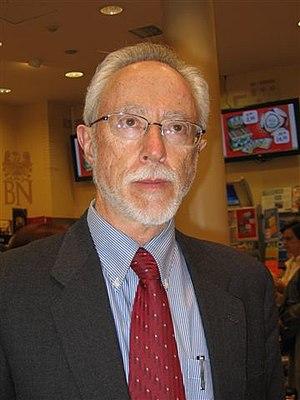
L'appellation Blancs sud-africains désigne génériquement les Sud-Africains issus de l'immigration européenne du XVIIᵉ au XXᵉ siècles. Elle se répartit principalement entre deux groupes ethno-culturels, les Afrikaners, descendants uniquement des pionniers germano-néerlandais et français de langue afrikaans et les Anglo-sud-africains de langue anglaise.
Un Afrikaner est un Sud-africain blanc d’origine néerlandaise, française, allemande ou scandinave qui s’exprime dans une langue dérivée du néerlandais du XVIIᵉ siècle : l’afrikaans.
J. M. Coetzee, de son nom complet John Maxwell Coetzee, est un romancier et professeur en littérature australien, d'origine sud-africain, et d'expression anglaise, né le 9 février 1940 au Cap en Afrique du Sud. Il est lauréat de nombreux prix littéraires de premier ordre dont le prix Nobel de littérature en 2003. Marquée par le thème de l'ambiguïté, la violence et la servitude, son œuvre juxtapose réalité politique et allégorie afin d'explorer les phobies et les névroses de l'individu, à la fois victime et complice d'un système corrompu qui anéantit son langage.
Le terme Blanc est employé, dans le langage courant, pour désigner des êtres humains caractérisés notamment par une couleur de peau claire. Le terme est généralement employé pour désigner les individus présentant des caractéristiques physiques qui sont historiquement associées aux populations natives européennes. La définition d'un « individu blanc » diffère sensiblement d'après les contextes historiques, légaux, culturels, et géographiques. Dans certains contextes, en particulier aux États-Unis, le terme « caucasien » est utilisé comme synonyme.
La littérature sud-africaine a une histoire assez diverse. Beaucoup d'auteurs noirs furent instruits par les missionnaires anglicans et la plupart d'entre eux ont écrit, soit en anglais, soit en afrikaans. Un des premiers romans connu écrit par un auteur noir dans une langue africaine est Mhudi de Solomon Plaatje. La société unique de l'Afrique du Sud et son histoire politique ont permis l'émergence de nombreux écrivains dont les thèmes dépassent maintenant l'apartheid pour s'intéresser à la vie de la population dans la société actuelle.